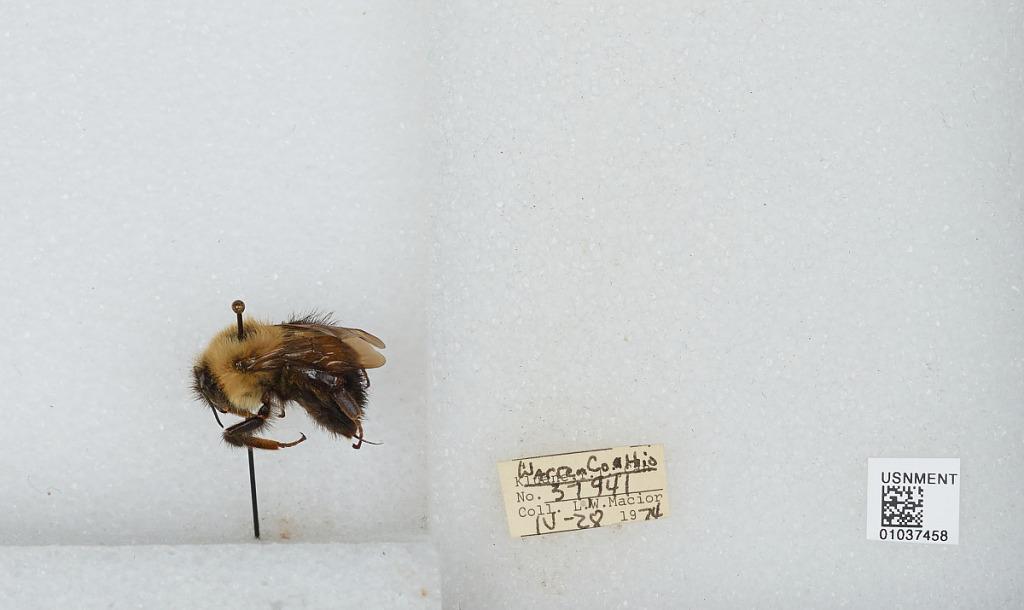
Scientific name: Bombus (Pyrobombus) vagans vagans Smith
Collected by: L. Macior
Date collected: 1974-4-28
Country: United States
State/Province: Ohio
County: Warren
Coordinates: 39.4242, -84.1856